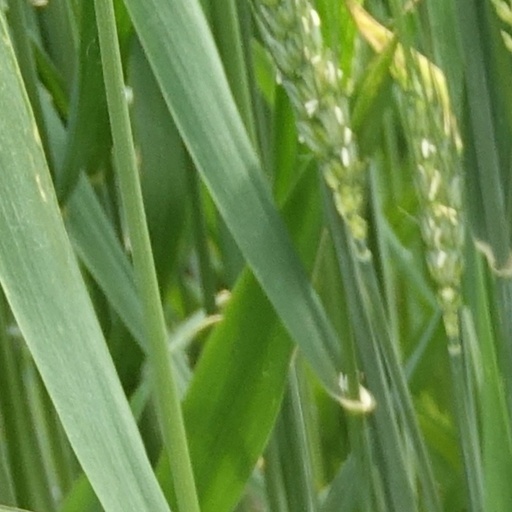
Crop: wheat